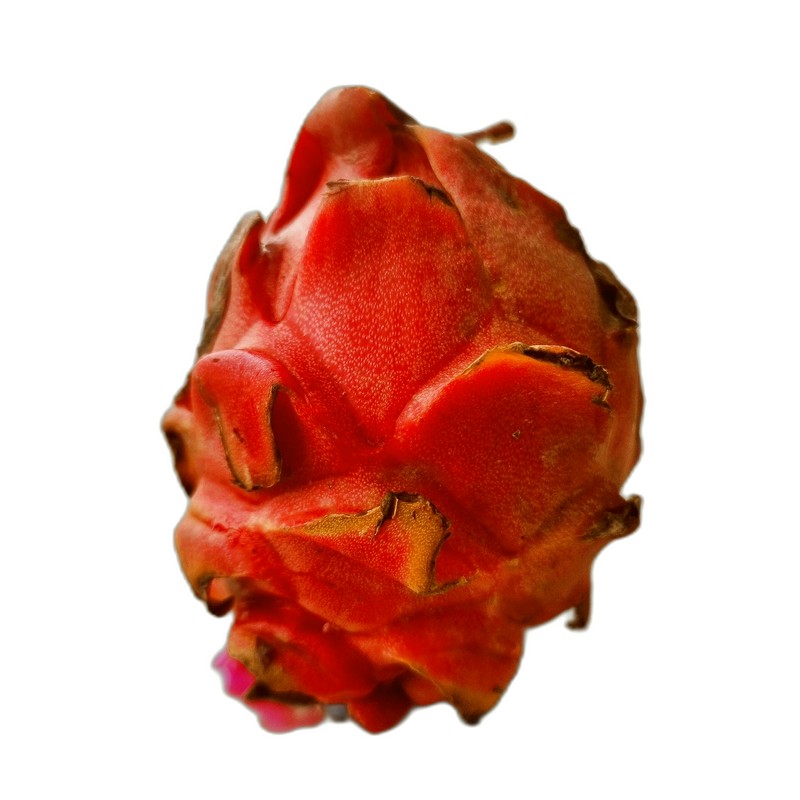
Label: Defect Dragon Fruit